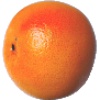
Label: pink_grapefruit